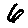
Label: 6